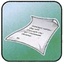
Concepts: Paper
Sheet